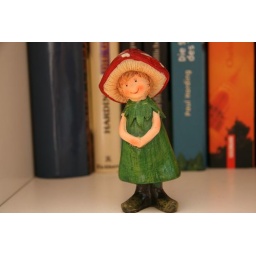
friendly little person in my book shelf